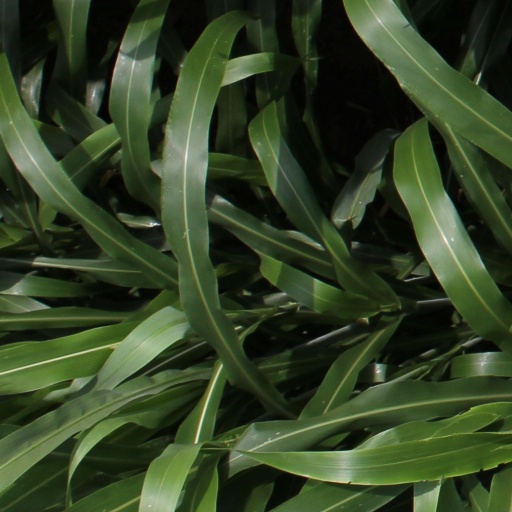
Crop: sorghum